Stade Michel Volnay

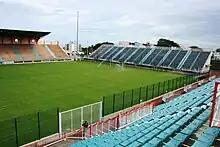
Stade-Michel-Volnay

The Stade Michel-Volnay is a multi-use stadium in Saint-Pierre, Réunion. It is currently used mostly for football matches and serves as the home stadium for JS Saint-Pierroise. The stadium holds 8,010 people.